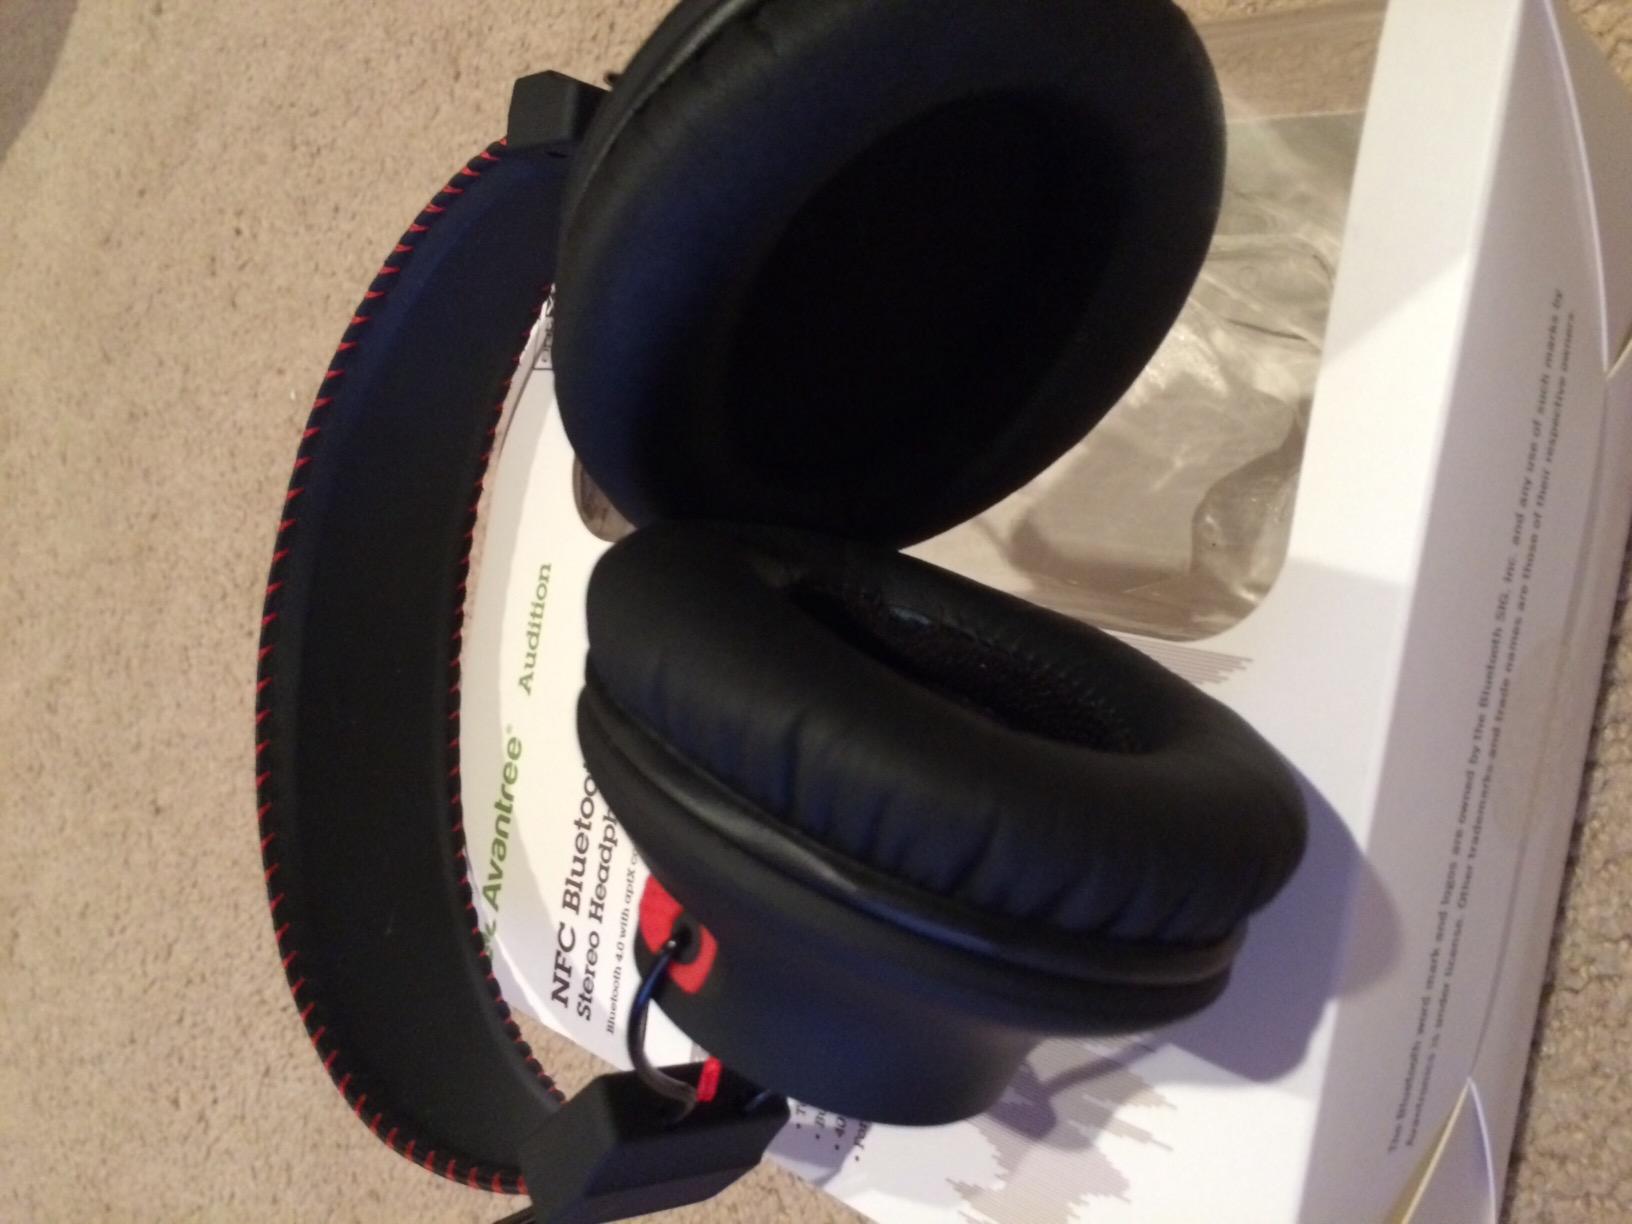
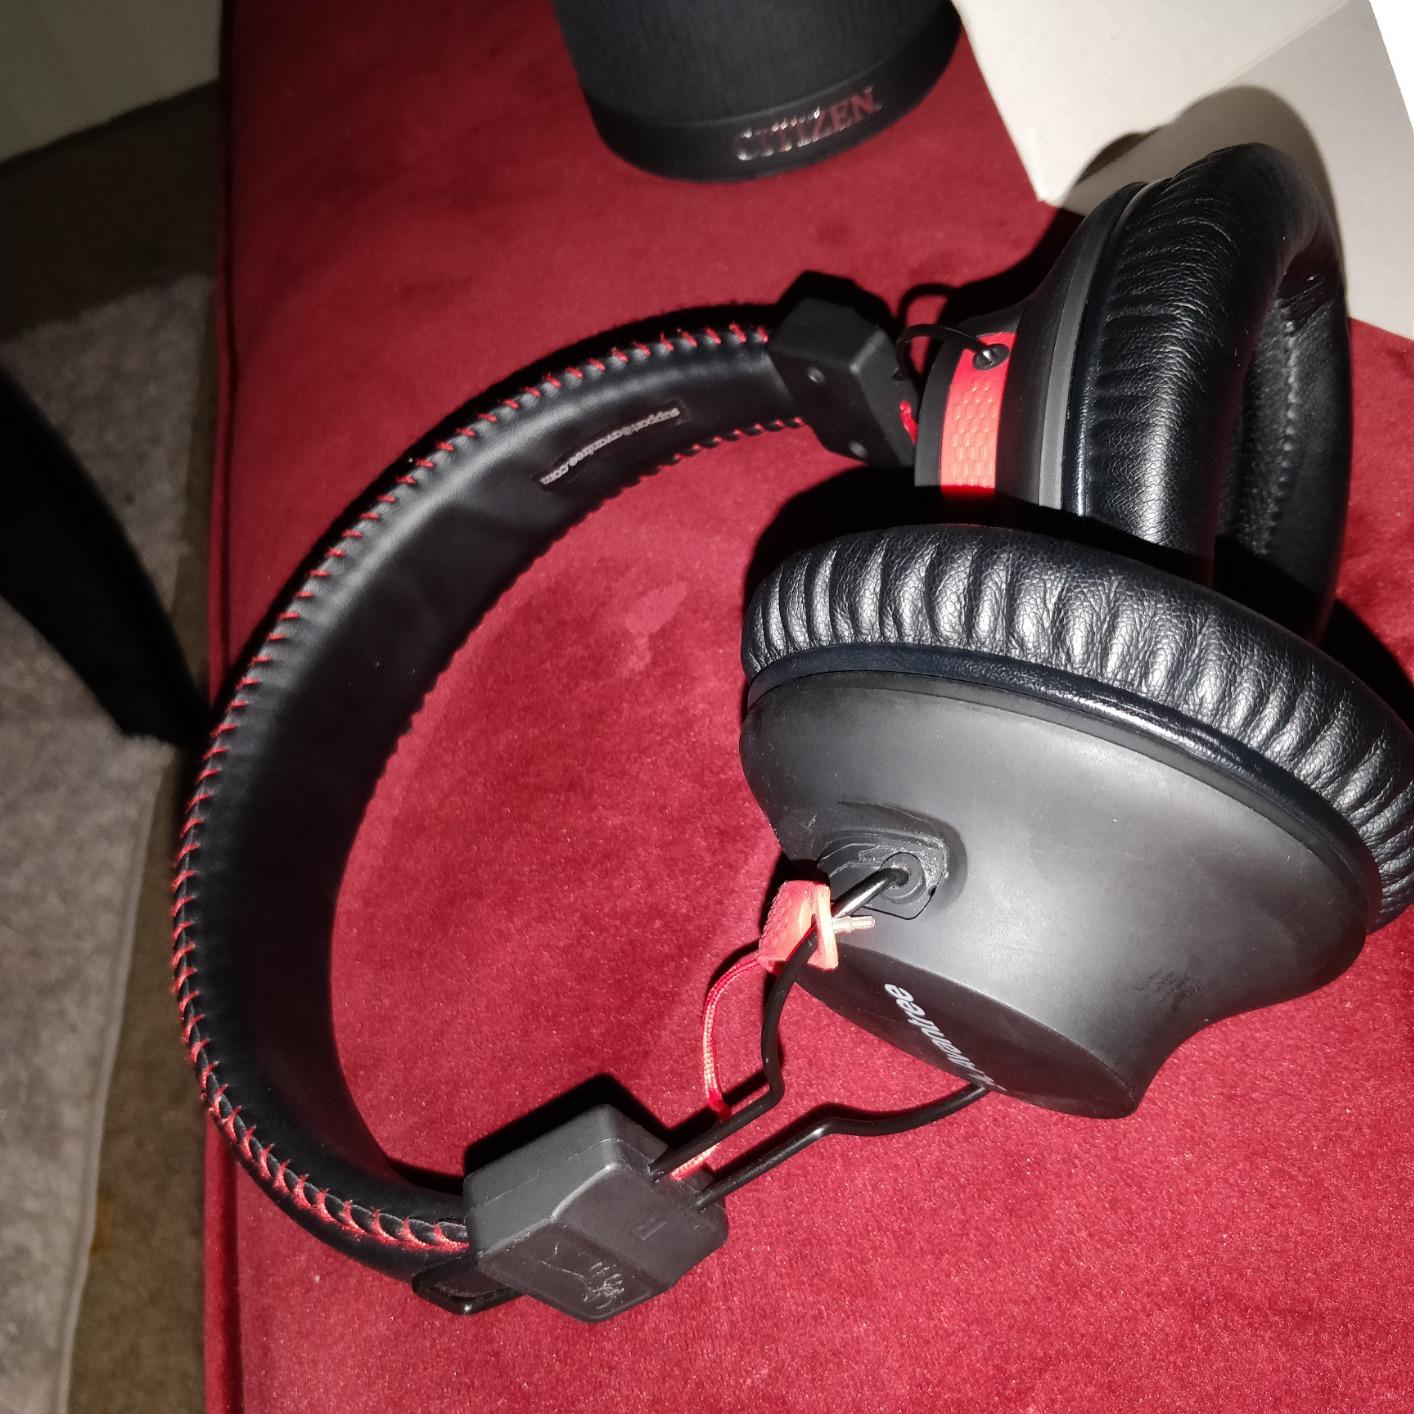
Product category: headphones
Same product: yes